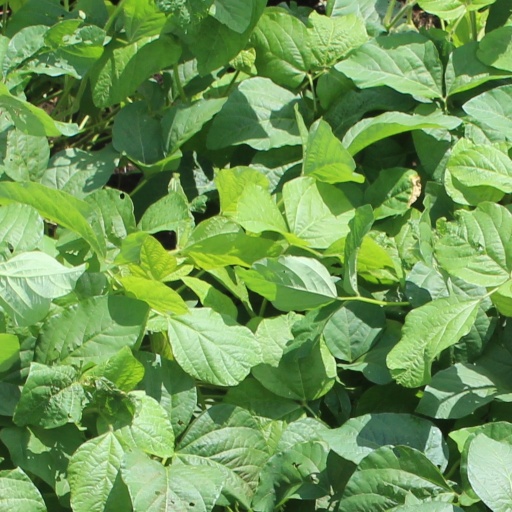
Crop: soybean